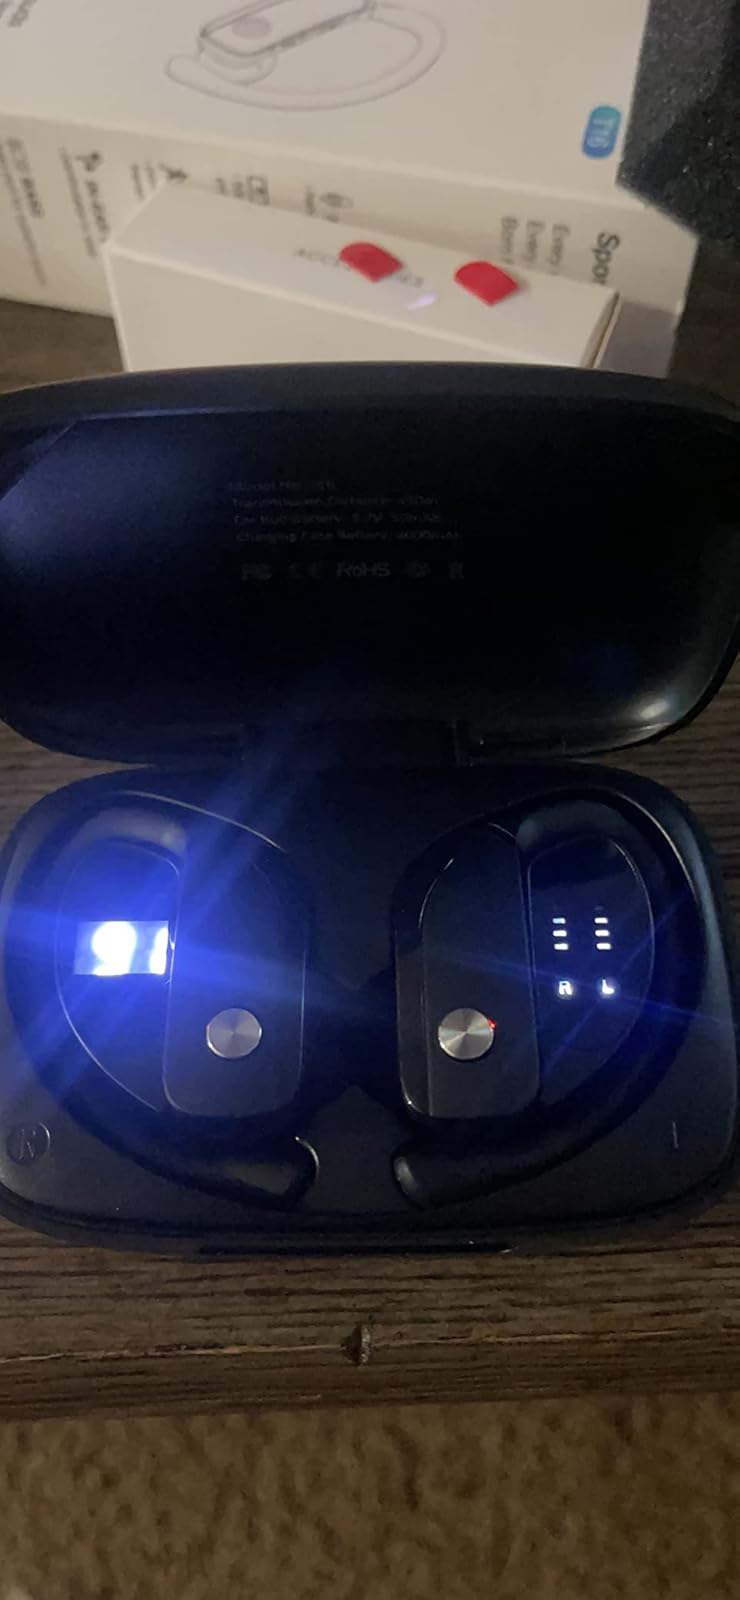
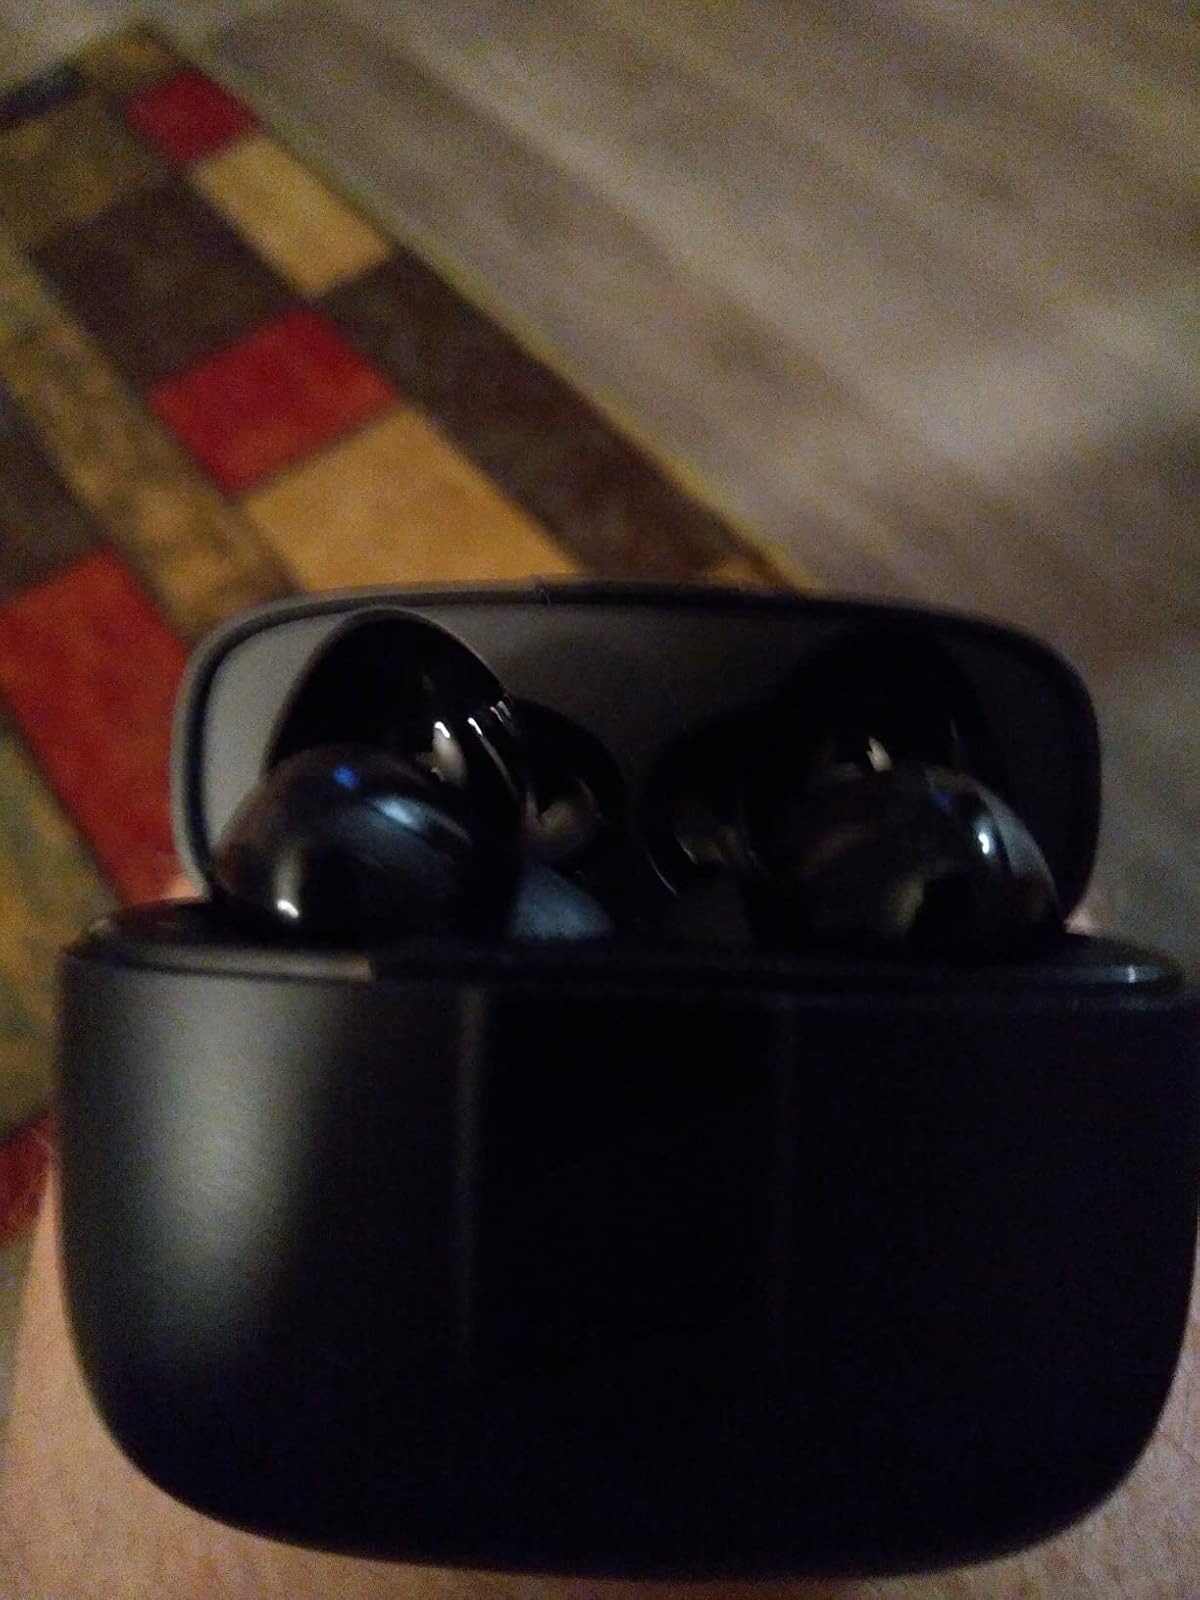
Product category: earbuds
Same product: no